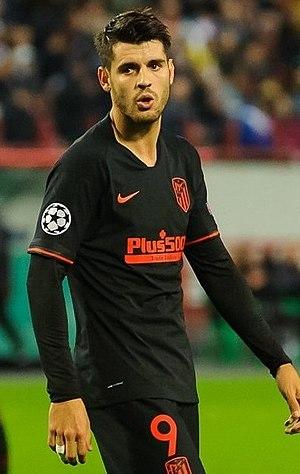
Álvaro Borja Morata Martín, né le 23 octobre 1992 à Madrid, est un footballeur international espagnol, qui joue au poste d'attaquant à l'Atlético de Madrid.